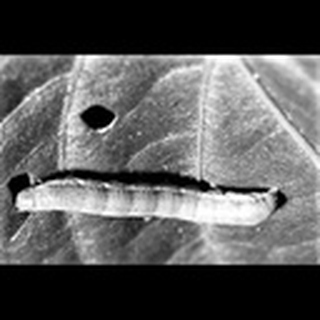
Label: cotton_army_worm